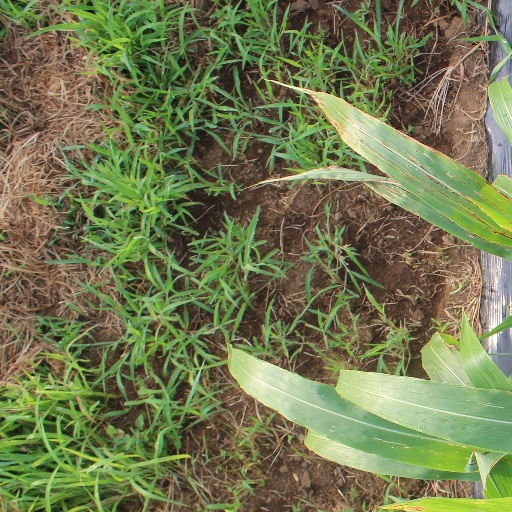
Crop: sorghum